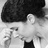
Emotion: sad